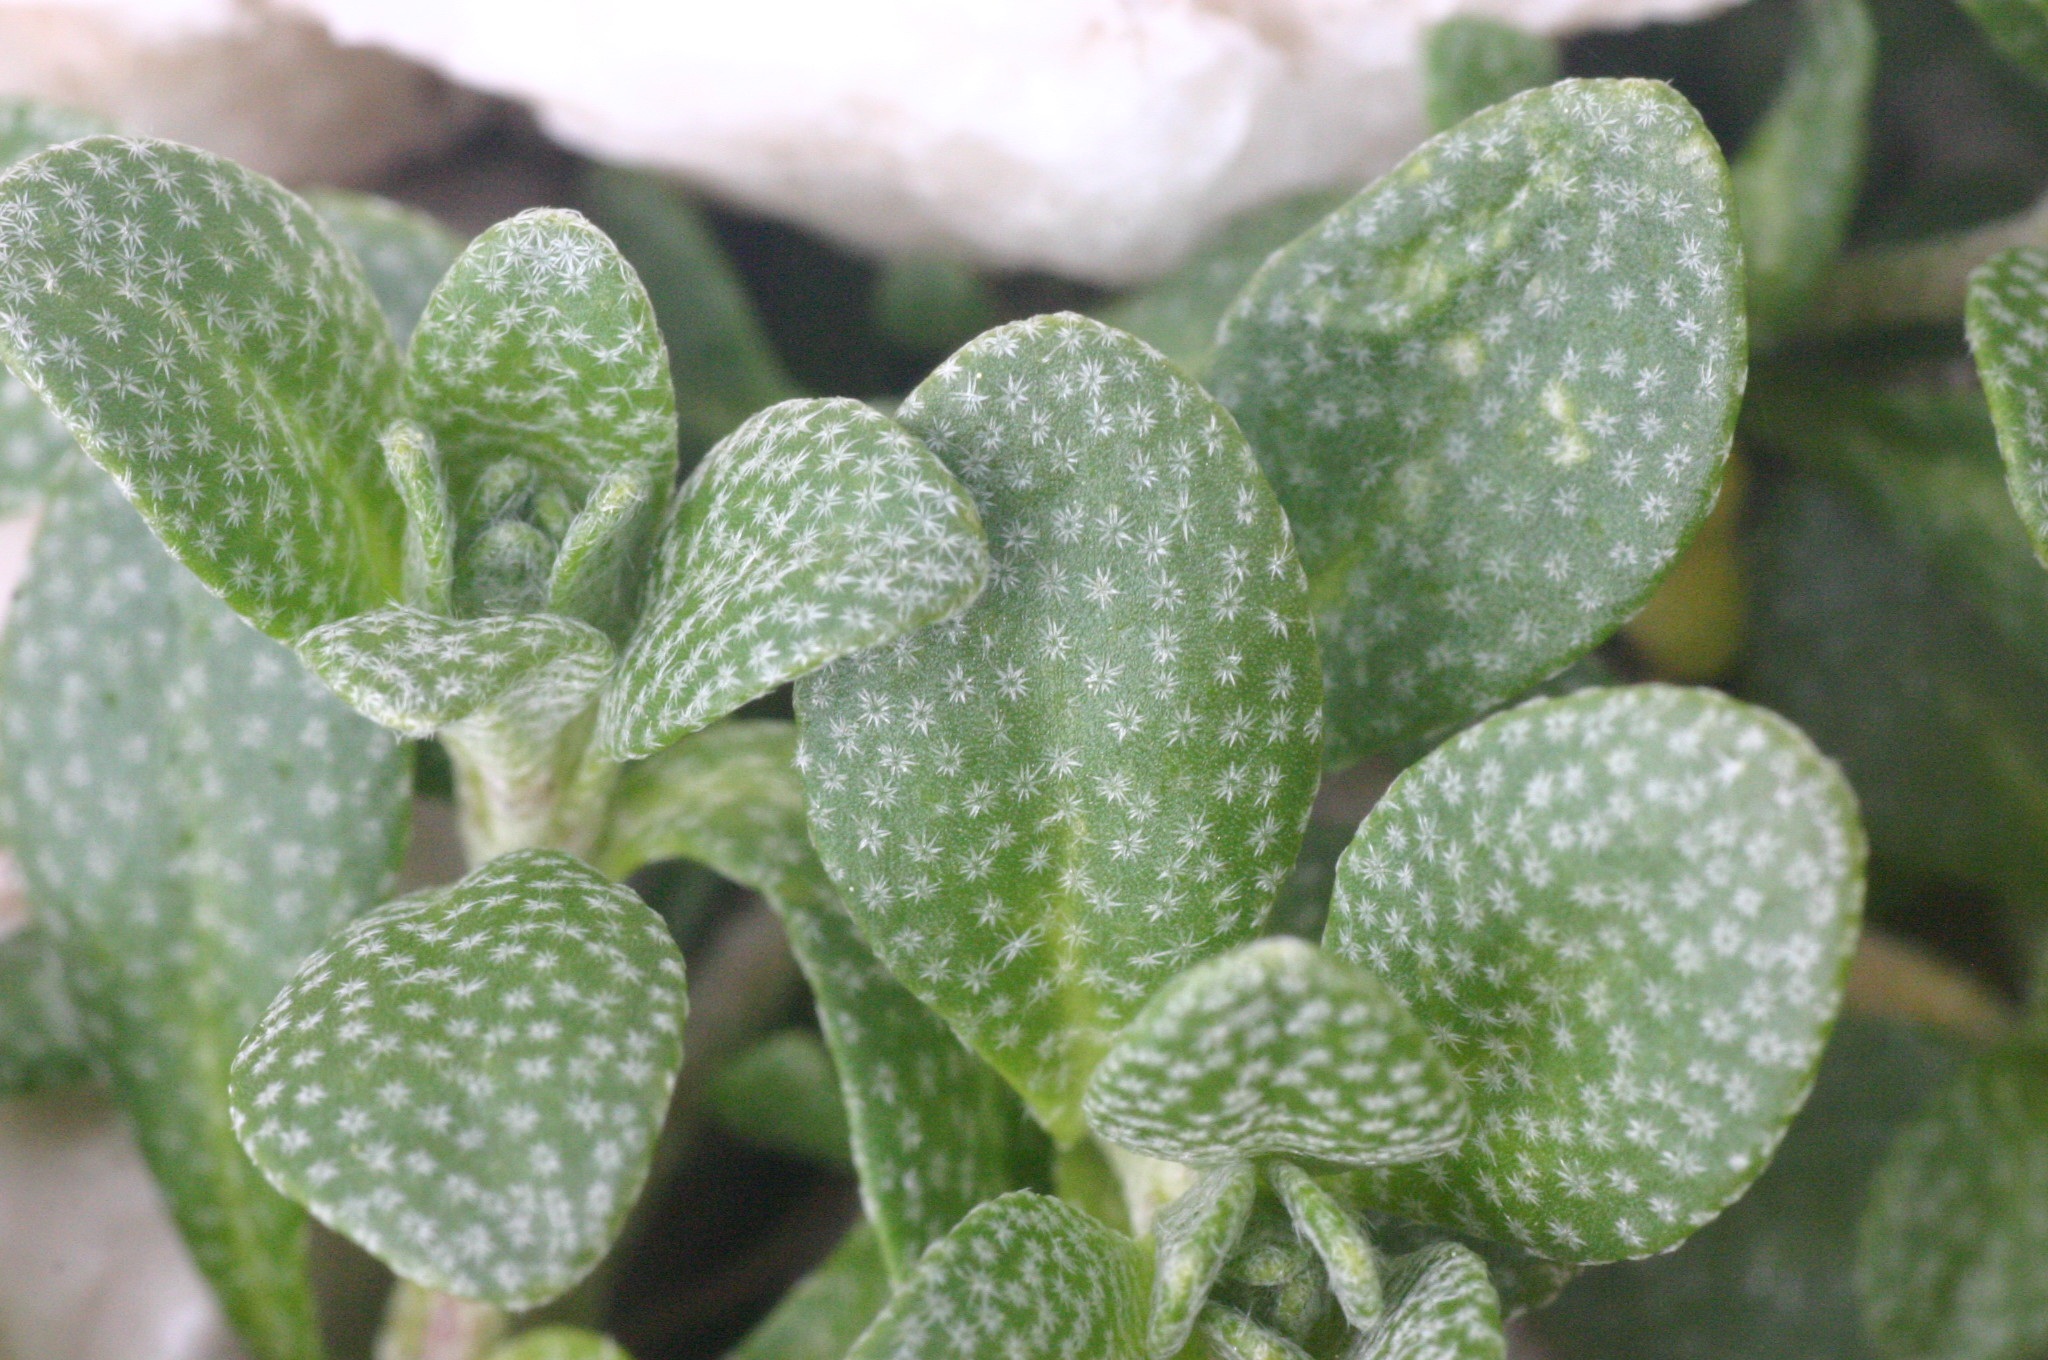
plant, leaf, flower, produce, macro, botany, succulent, closeup, flora, leaves, flowering plant, land plant, nopal, alyssum ovirense